Fixed-wing aircraft

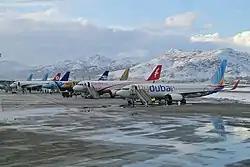
Aircraft parked on the ground in Afghanistan

An airplane (spelled aeroplane in British English and shortened to plane) is a powered fixed-wing aircraft propelled by thrust from a jet engine or propeller. Planes come in many sizes, shapes, and wing configurations. Uses include recreation, transportation of goods and people, military, and research.